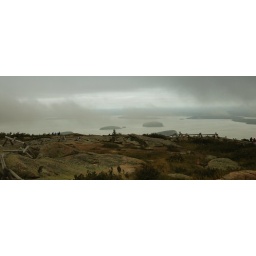
view of bar harbor, maine, from the top of cadillac mountain in acadia national park.